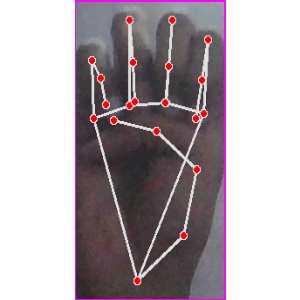
अक्षर: म